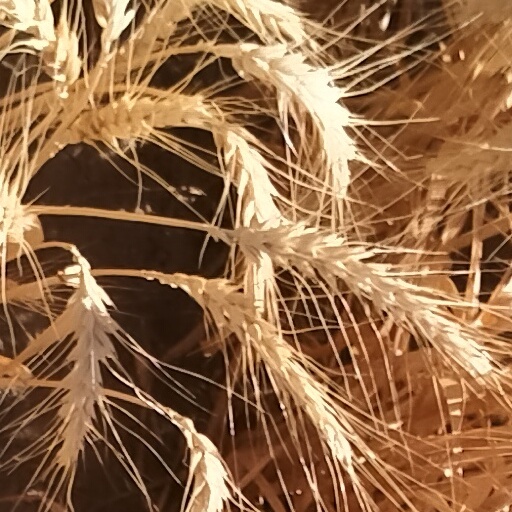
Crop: wheat